Chaucer School, Canterbury

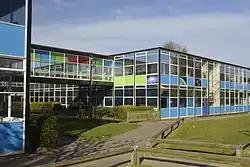
Chaucer School in May 2013

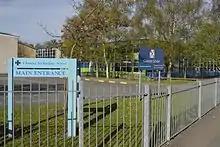
School entrance in May 2013 showing old Technology School branding and the new branding

Chaucer School (or known simply as Chaucer) was a partially selective, mixed ability comprehensive school in Canterbury, Kent.